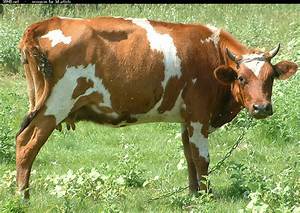
Label: mucca